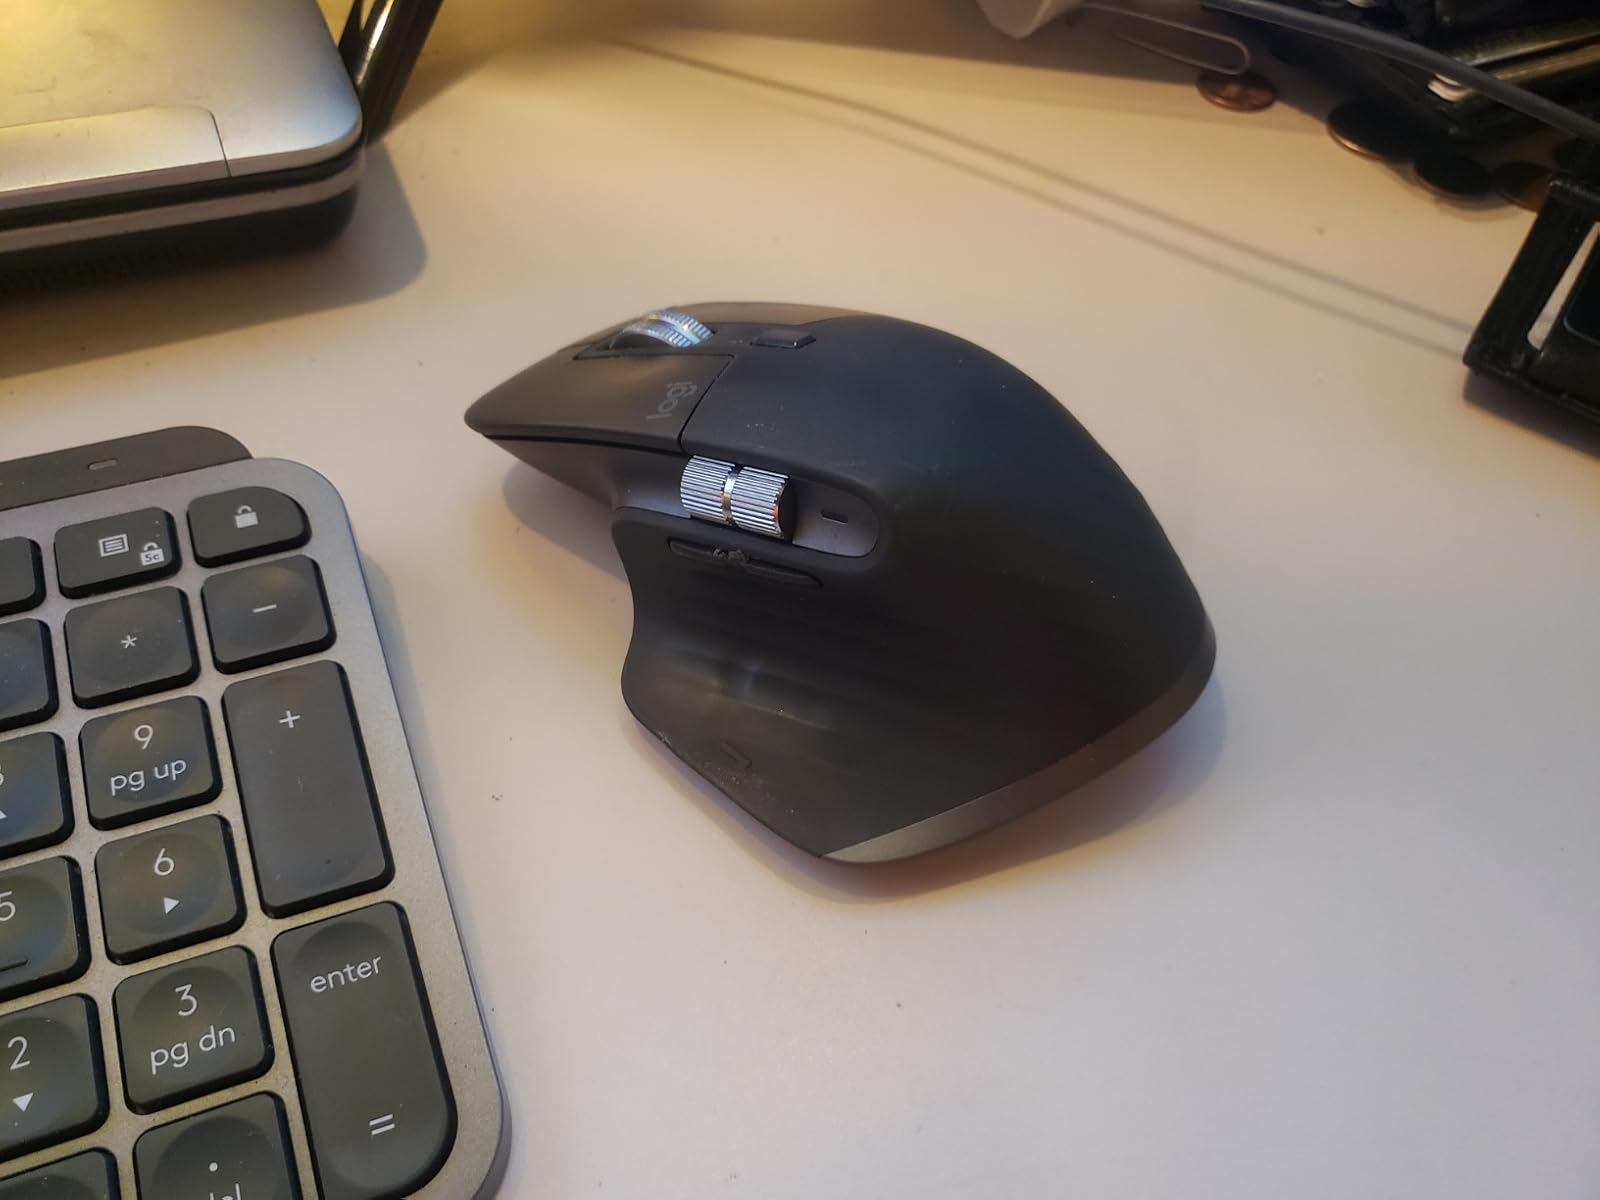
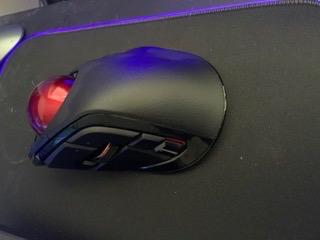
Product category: mouse
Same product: no